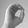
ASL letter: O